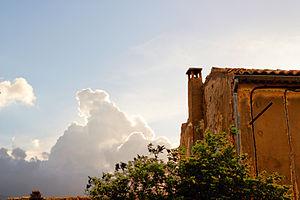
Montbrun-les-Bains nuée d'orage
La montagne de Lure est une montagne des Préalpes de Haute-Provence, située dans le département des Alpes-de-Haute-Provence. Elle appartient à la même formation géologique que le plateau d'Albion, qu'elle jouxte, et le mont Ventoux. Cette chaîne s'allonge sur 42 kilomètres de long, culmine au signal de Lure et présente un relief très contrasté entre l'adret calcaire, coupé de combes et de vallons, et l'ubac marneux, où s'accumulent monts et ravins.